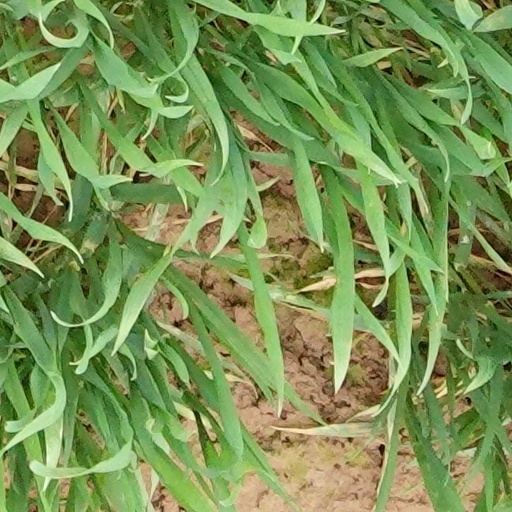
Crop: wheat